Romualdo Antonio Mon y Velarde

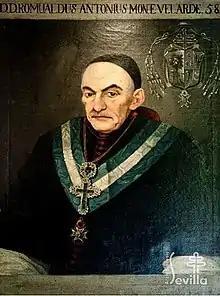
Romualdo Mon y Velarde

Romualdo Antonio Mon y Velarde (1749–1819) was a Spanish bishop. He was archbishop of Tarragona and archbishop of Seville (1816–1819).